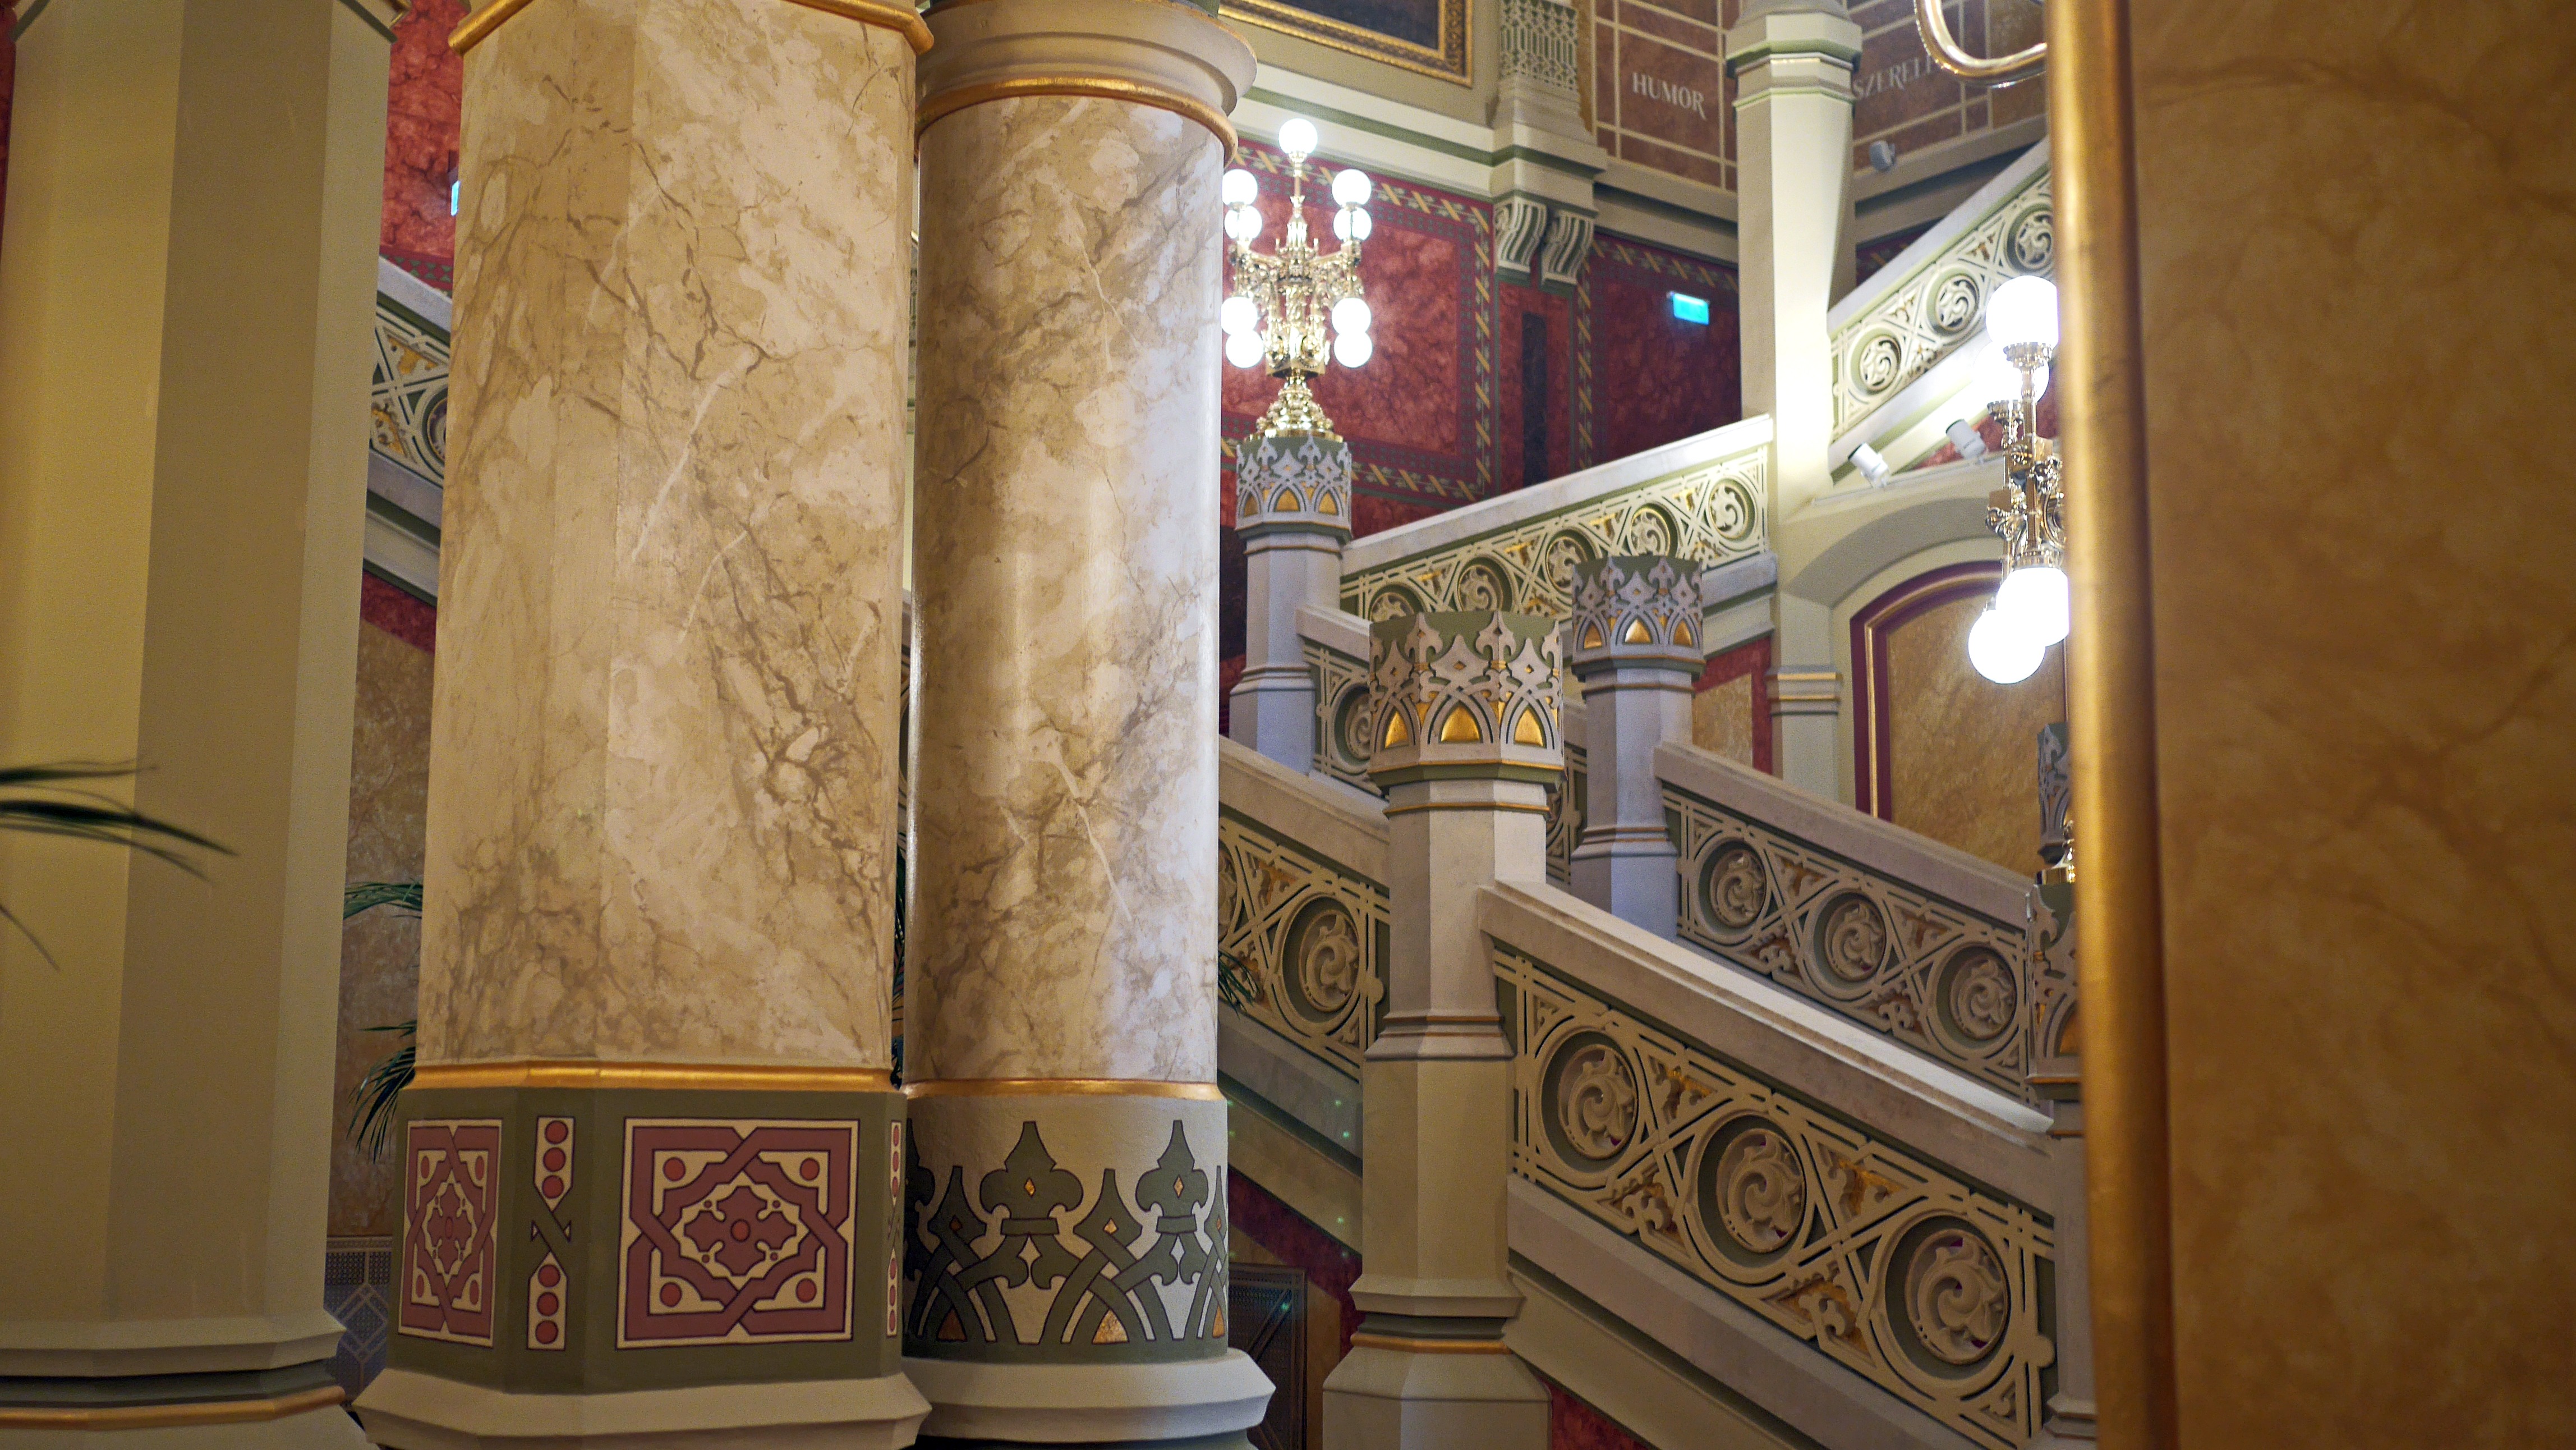
architecture, wall, column, museum, interior design, capital, art, temple, budapest, tourist attraction, carving, ancient history, pestivigad